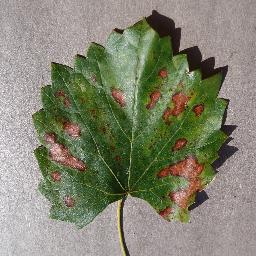
Label: Grape___Esca_(Black_Measles)